ICon

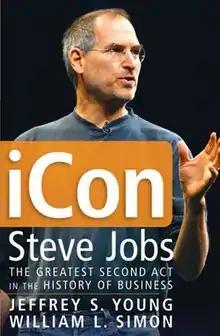

iCon: Steve Jobs, The Greatest Second Act in the History of Business is an unauthorized biography by Jeffrey S. Young and William L. Simon about the return of Steve Jobs to Apple Inc. in 1997. It was published in 2005.